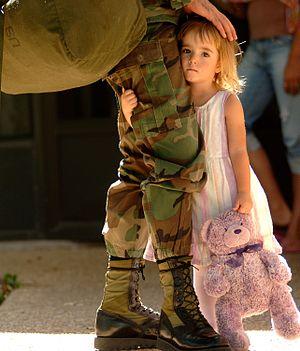
Military brat est une expression utilisée aux États-Unis pour désigner un enfant de militaire.